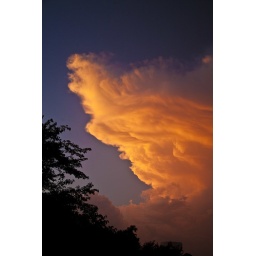
Storm clouds around the house last weekend.